Scottish Terrier

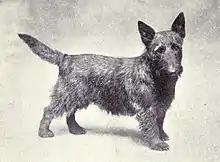
Scottish Terrier circa 1915

In 1881 the "Scottish Terrier Club of England" was founded, being the first club dedicated to the breed. The club secretary, H.J. Ludlow, is responsible for greatly popularising the breed in the southern parts of Great Britain. The "Scottish Terrier Club of Scotland" was not founded until 1888, seven years after the English club. Following the formation of the English and Scottish clubs there followed several years of disagreement regarding the breed's official standard. The issue was finally settled by a revised standard in 1930, which was based on four prepotent dogs. The dogs were Robert and James Chapman's Heather Necessity, Albourne Barty, bred by AG Cowley, Albourne Annie Laurie, bred by Miss Wijk and Miss Wijk's Marksman of Docken (the litter brother of Annie Laurie). These four dogs and their offspring modified the look of the Scottie, particularly the length of the head, closeness to the ground and the squareness of body. Their subsequent success in the show ring led to them becoming highly sought after by the British public and breeders. As such, the modified standard completely revolutionized the breed. This new standard was subsequently recognised by the Kennel Club UK circa 1930.